Théophile Laforge

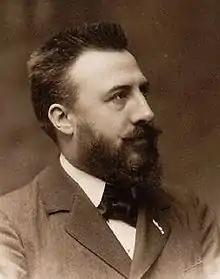

Théophile Édouard Laforge (6 March 1863 in Paris – 31 October 1918 in Paris) was a French violist and first professor of viola at the Conservatoire de Paris.